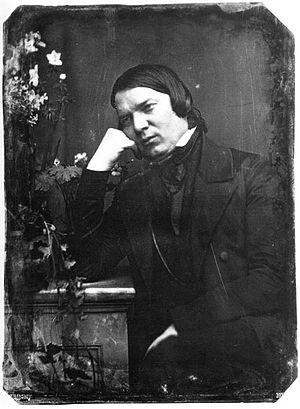
Genoveva est un opéra en quatre actes de Robert Schumann dans le style du Romantisme allemand, avec un livret de Robert Reinick et du compositeur. Unique opéra de Schumann, il fut créé le 25 juin 1850 au Stadttheater de Leipzig, dirigé par le compositeur. Il ne fut joué que trois fois à sa création et les critiques négatives qu'il reçut de la presse jouèrent un rôle décisif dans la décision de Schumann de ne pas écrire un deuxième opéra.